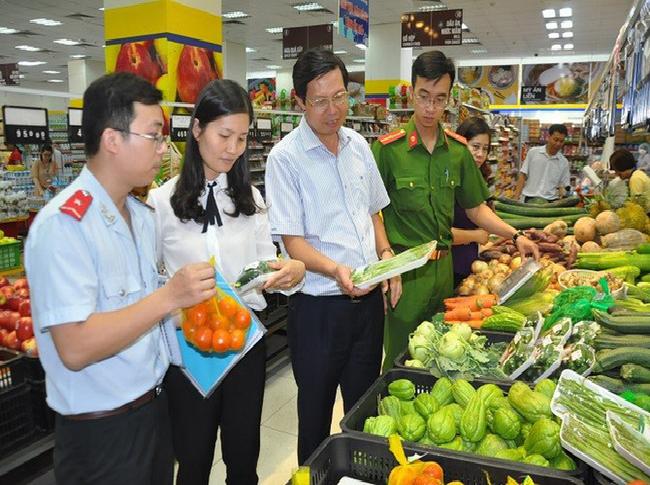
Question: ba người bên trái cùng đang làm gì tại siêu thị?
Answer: họ đang kiểm tra thông tin sản phẩm